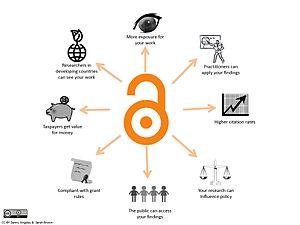
Voici une liste de revues en accès libre. La liste contient des revues notables qui ont une politique de libre accès complet. Sauf exception, elle ne comprend pas les journaux d'accès ouvert retardés, des revues en libre accès hybrides, ou des collections connexes ou des services d'indexation.